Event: Nepal Earthquake
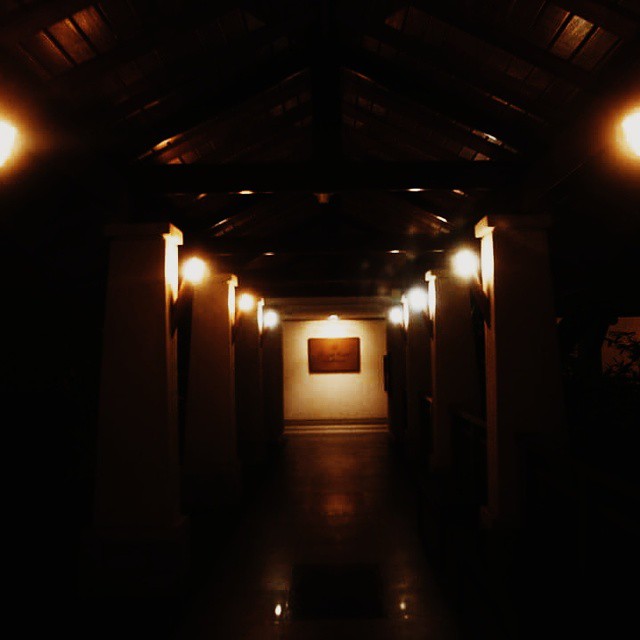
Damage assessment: no_damage